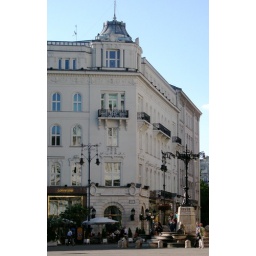
On the ground floor a great cafe, but in the basement is a fantastic pub/restaurant.